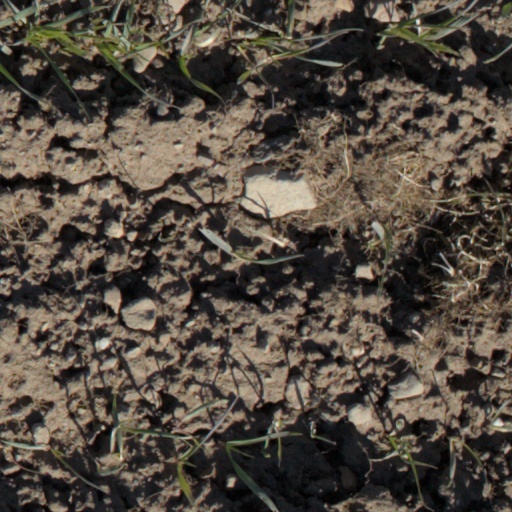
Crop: wheat